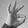
ASL letter: F